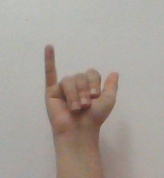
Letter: ya